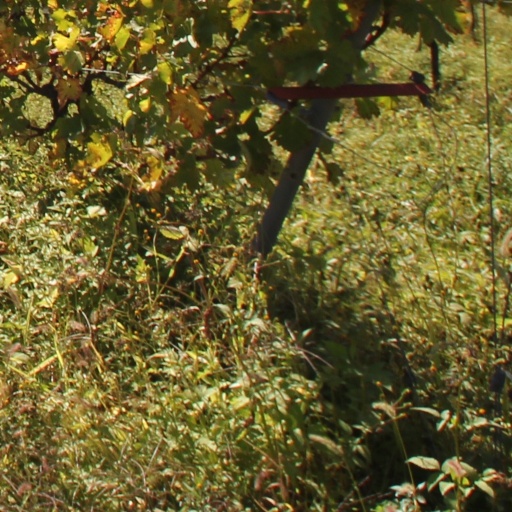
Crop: grape